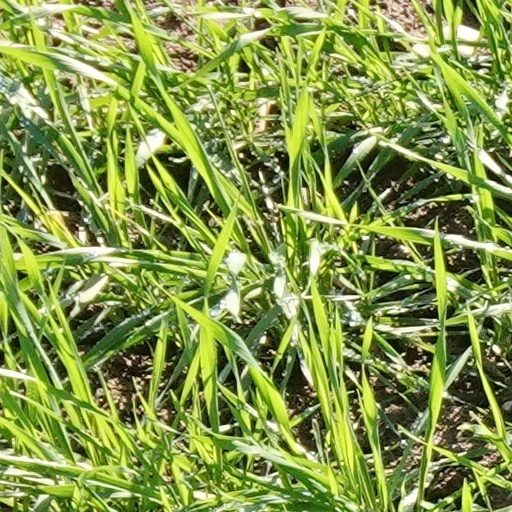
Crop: wheat